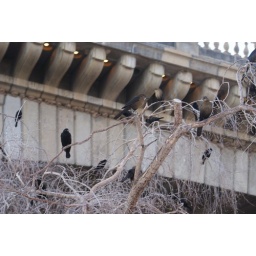
parts of london bridge in lake havasu (8)